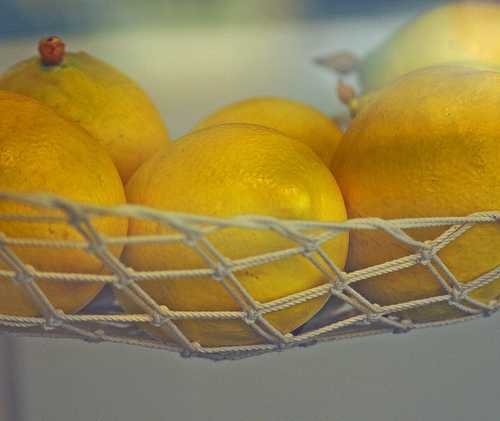
Label: Lemon